St Just's Church, St Just in Roseland

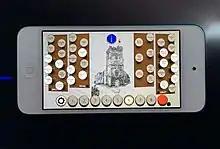
Virtual St Just in Roseland Organ running on iPod Touch 5G

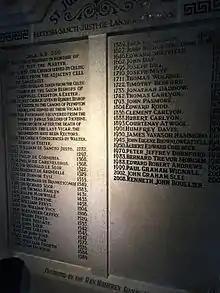
List of rectors

The organ was originally in St John the Evangelist's Church, Treslothan. It was moved here in 1966 by Hele & Co and has subsequently been modified by Lance Foy. A specification of the organ can be found on the National Pipe Organ Register.